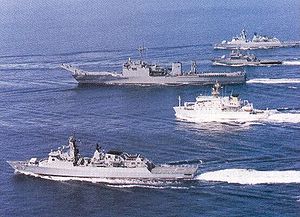
Malaysia / Politik / Udenrigs- og sikkerhedspolitik
Ovenfra og ned: KD "Lekiu"; KD "Marikh"; 1505 KD "Sri Inderapura"; KD "Perantau" og KD "Jebat" går gennem Malakkastrædet på en øvelse.
Malaysia er et land i Sydøstasien, der er delt i en vestlig del på den malaysiske halvø og en østlig del på øen Borneo. På fastlandet grænser Malaysia til Thailand i nord og bystaten Singapore i syd. På Borneo grænser Malaysia til Brunei i nord og Indonesien i syd. Malaysias største by og hovedstad er Kuala Lumpur, der ligger nordvest på fastlandet. Lige syd for Kuala Lumpur ligger den administrative hovedstad Putrajaya. Malaysia er medlem af ASEAN.